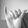
ASL letter: Y